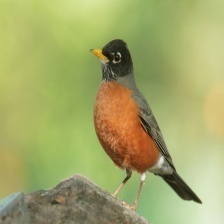
Species: AMERICAN ROBIN
Scientific name: TURDUS MIGRATORIUS
ImageNet parent category: robin